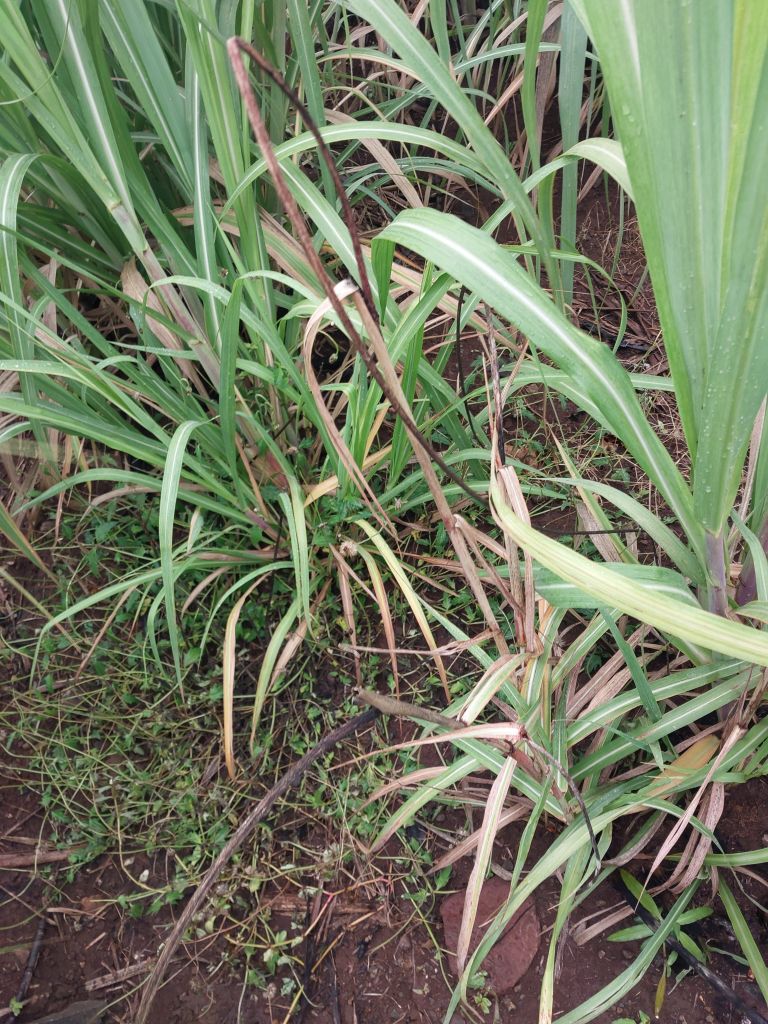
Label: Smut